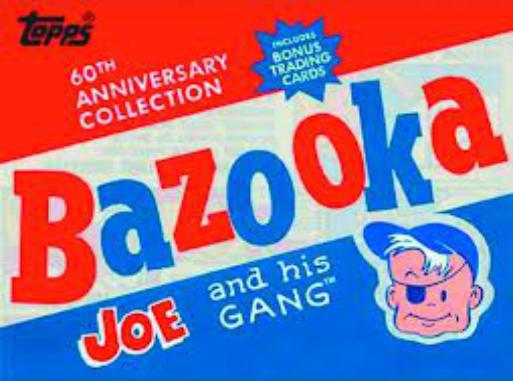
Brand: Bazooka
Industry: Food